Up Where We Belong

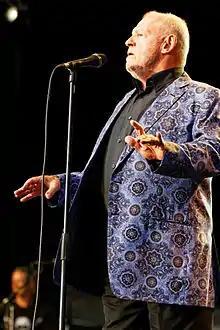
Joe Cocker en concert sur la scène Landaoudec lors du festival du bout du Monde à Crozon dans le Finistère (France).

The success of "Up Where We Belong" was not without its drawbacks for Cocker. He admitted that Island Records owner Chris Blackwell also hated the song and wasn't interested in releasing it. They had put out Cocker's first project for the label, "Sheffield Steel", in June 1982, just a month before the song needed to be on store shelves if it was to coincide with the opening of the film. Cocker said, "The song was recorded within a matter of hours. "Sheffield Steel" – I spent a year on that. And the single eclipsed it overnight." But even ignoring its success, Blackwell was bothered by the fact that the duet wasn't R&B, which is what he was aiming for on "Sheffield Steel".